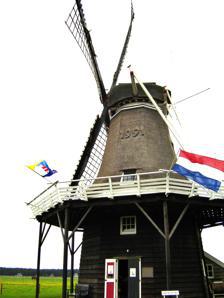
Building: De Verwachting, Hollum
Country: Unknown
Year built: 1991
De Verwachting, Hollum De Verwachting, September 2006 Origin Mill name De Verwachting Mill location Molenweg 8, 9161 AW, Hollum Coordinates 53°26′24″N 5°38′00″E / 53.44000°N 5.63333°E / 53.44000; 5.63333 Operator(s) Gemeente Ameland Year built 1991 Information Purpose Corn mill and mustard mill Type Smock mill Storeys Two-storey smock Base storeys Three-storey base Smock sides Eight sides No. of sails Four sails Type of sails Common sails Windshaft Cast iron Winding Tailpole and winch No. of pairs of millstones One pair Size of millstones 1.30 metres (4 ft 3 in) diameter De Verwachting (English: The Expectation ) is a smock mill in Hollum , Friesland , Netherlands which was built in 1991 and is in working order. History A mill previously stood on this site. It was built in 1840 by millwright Van der Meer of Harlingen for Hendrik Willems de Boer. A few years before the Second World War , a diesel engine was installed, but the mill was worked by wind during the war as no diesel fuel was available to run the engine. The mill was demolished in 1949. In 1991, a windmill was moved from Brucht , Overijssel . It was built on the site of the original mill by millwrights Fabrikaat Hiemstra of Tzummarum at a cost of ƒ679,920 . The mill was officially opened on 16 November 1994. Description For an explanation of the various items of machinery, see Mill machinery . De Verwachting is what the Dutch describe as a "stellingmolen" . It is a two-storey smock mill on a three-storey base. The stage is at second-floor level, 5.06 metres (16 ft 7 in) above ground level. The smock and cap are thatched . The mill is winded by tailpole and winch. The sails are Common sails. The sails on the inner stock have a span of 18.50 metres (60 ft 8 in) while the sails on the outer stock have a span of 18.60 metres (61 ft 0 in). The sails are carried on a cast-iron windshaft , which was cast by Fabrikaat Buurma, Oudeschans , Groningen in 1991. The windshaft also carries the clasp arm brake wheel , which has 55 cogs. This drives the wallower (27 cogs) at the top of the upright shaft . At the bottom of the upright shaft , the great spur wheel , which has 77 cogs, it drives the 1.30 metres (4 ft 3 in) diameter Cullen millstones via a lantern pinion stone nut which has 26 staves. Public access De Verwachting is regularly open to the public, although it is not open on Sundays, Mondays or public holidays. References